Laurent Genty

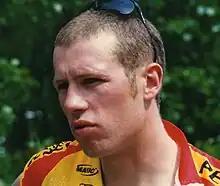

Laurent Genty (born 3 March 1971) is a French racing cyclist. He rode in the 1996 Tour de France.